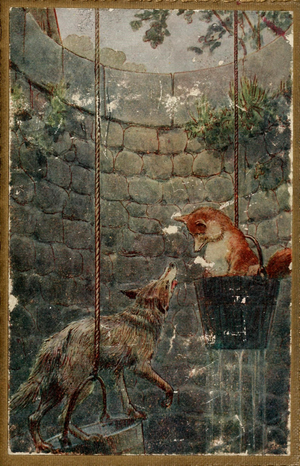
Jean de La Fontaine / Liv og virke / Berømmelse
Omslag til en engelsk udgave af fablerne, The original fables of La Fontaine.
Jean de La Fontaine var en fransk forfatter af fabler og en af de mest læste franske poeter i 1600-tallet. Han er kendt først og fremmest for sine Fabler, som blev et litterært forbillede for efterfølgende fabulister over hele Europa og talrige alternative versioner i Frankrig. Hans fabel om bjørnen og gartneren er ophav til udtrykket bjørnetjeneste.